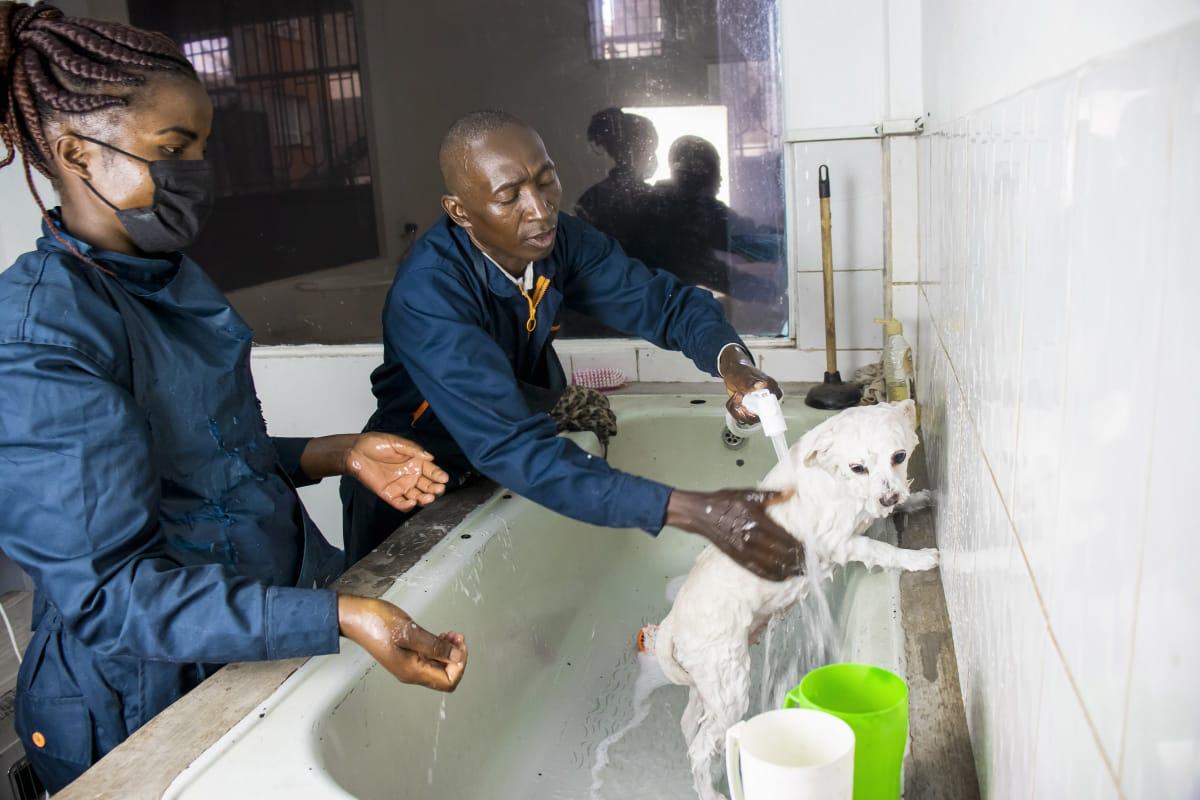
Mwanamke na mwanaume wakiwa katika kazi ya kuosha mfugo aina ya mbwa, kwenye sehemu ya kuogeshea mifugo hiyo, wakiwa wamevaa nguo sahihi kwa ajili ya kazi hiyo, kwa mfano barakoa na makoti ambayo yanatumika katika kazi hizo.